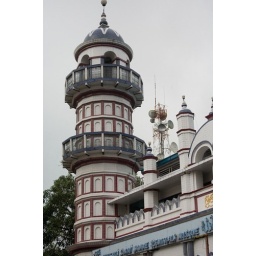
Another Muslim tower in Yangon, accross the road rom the Sulle Pagoda